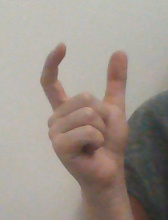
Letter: nun